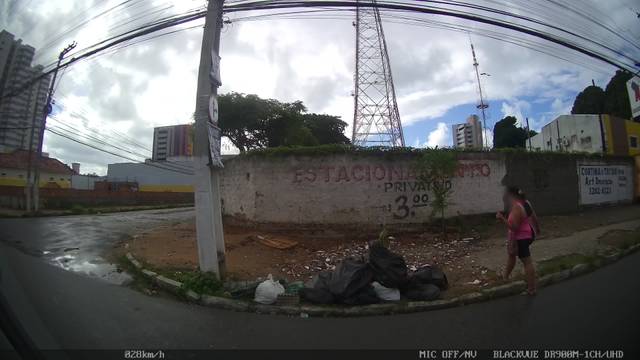
Region: Brazil
Coordinates: -9.659, -35.732